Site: brandenburg
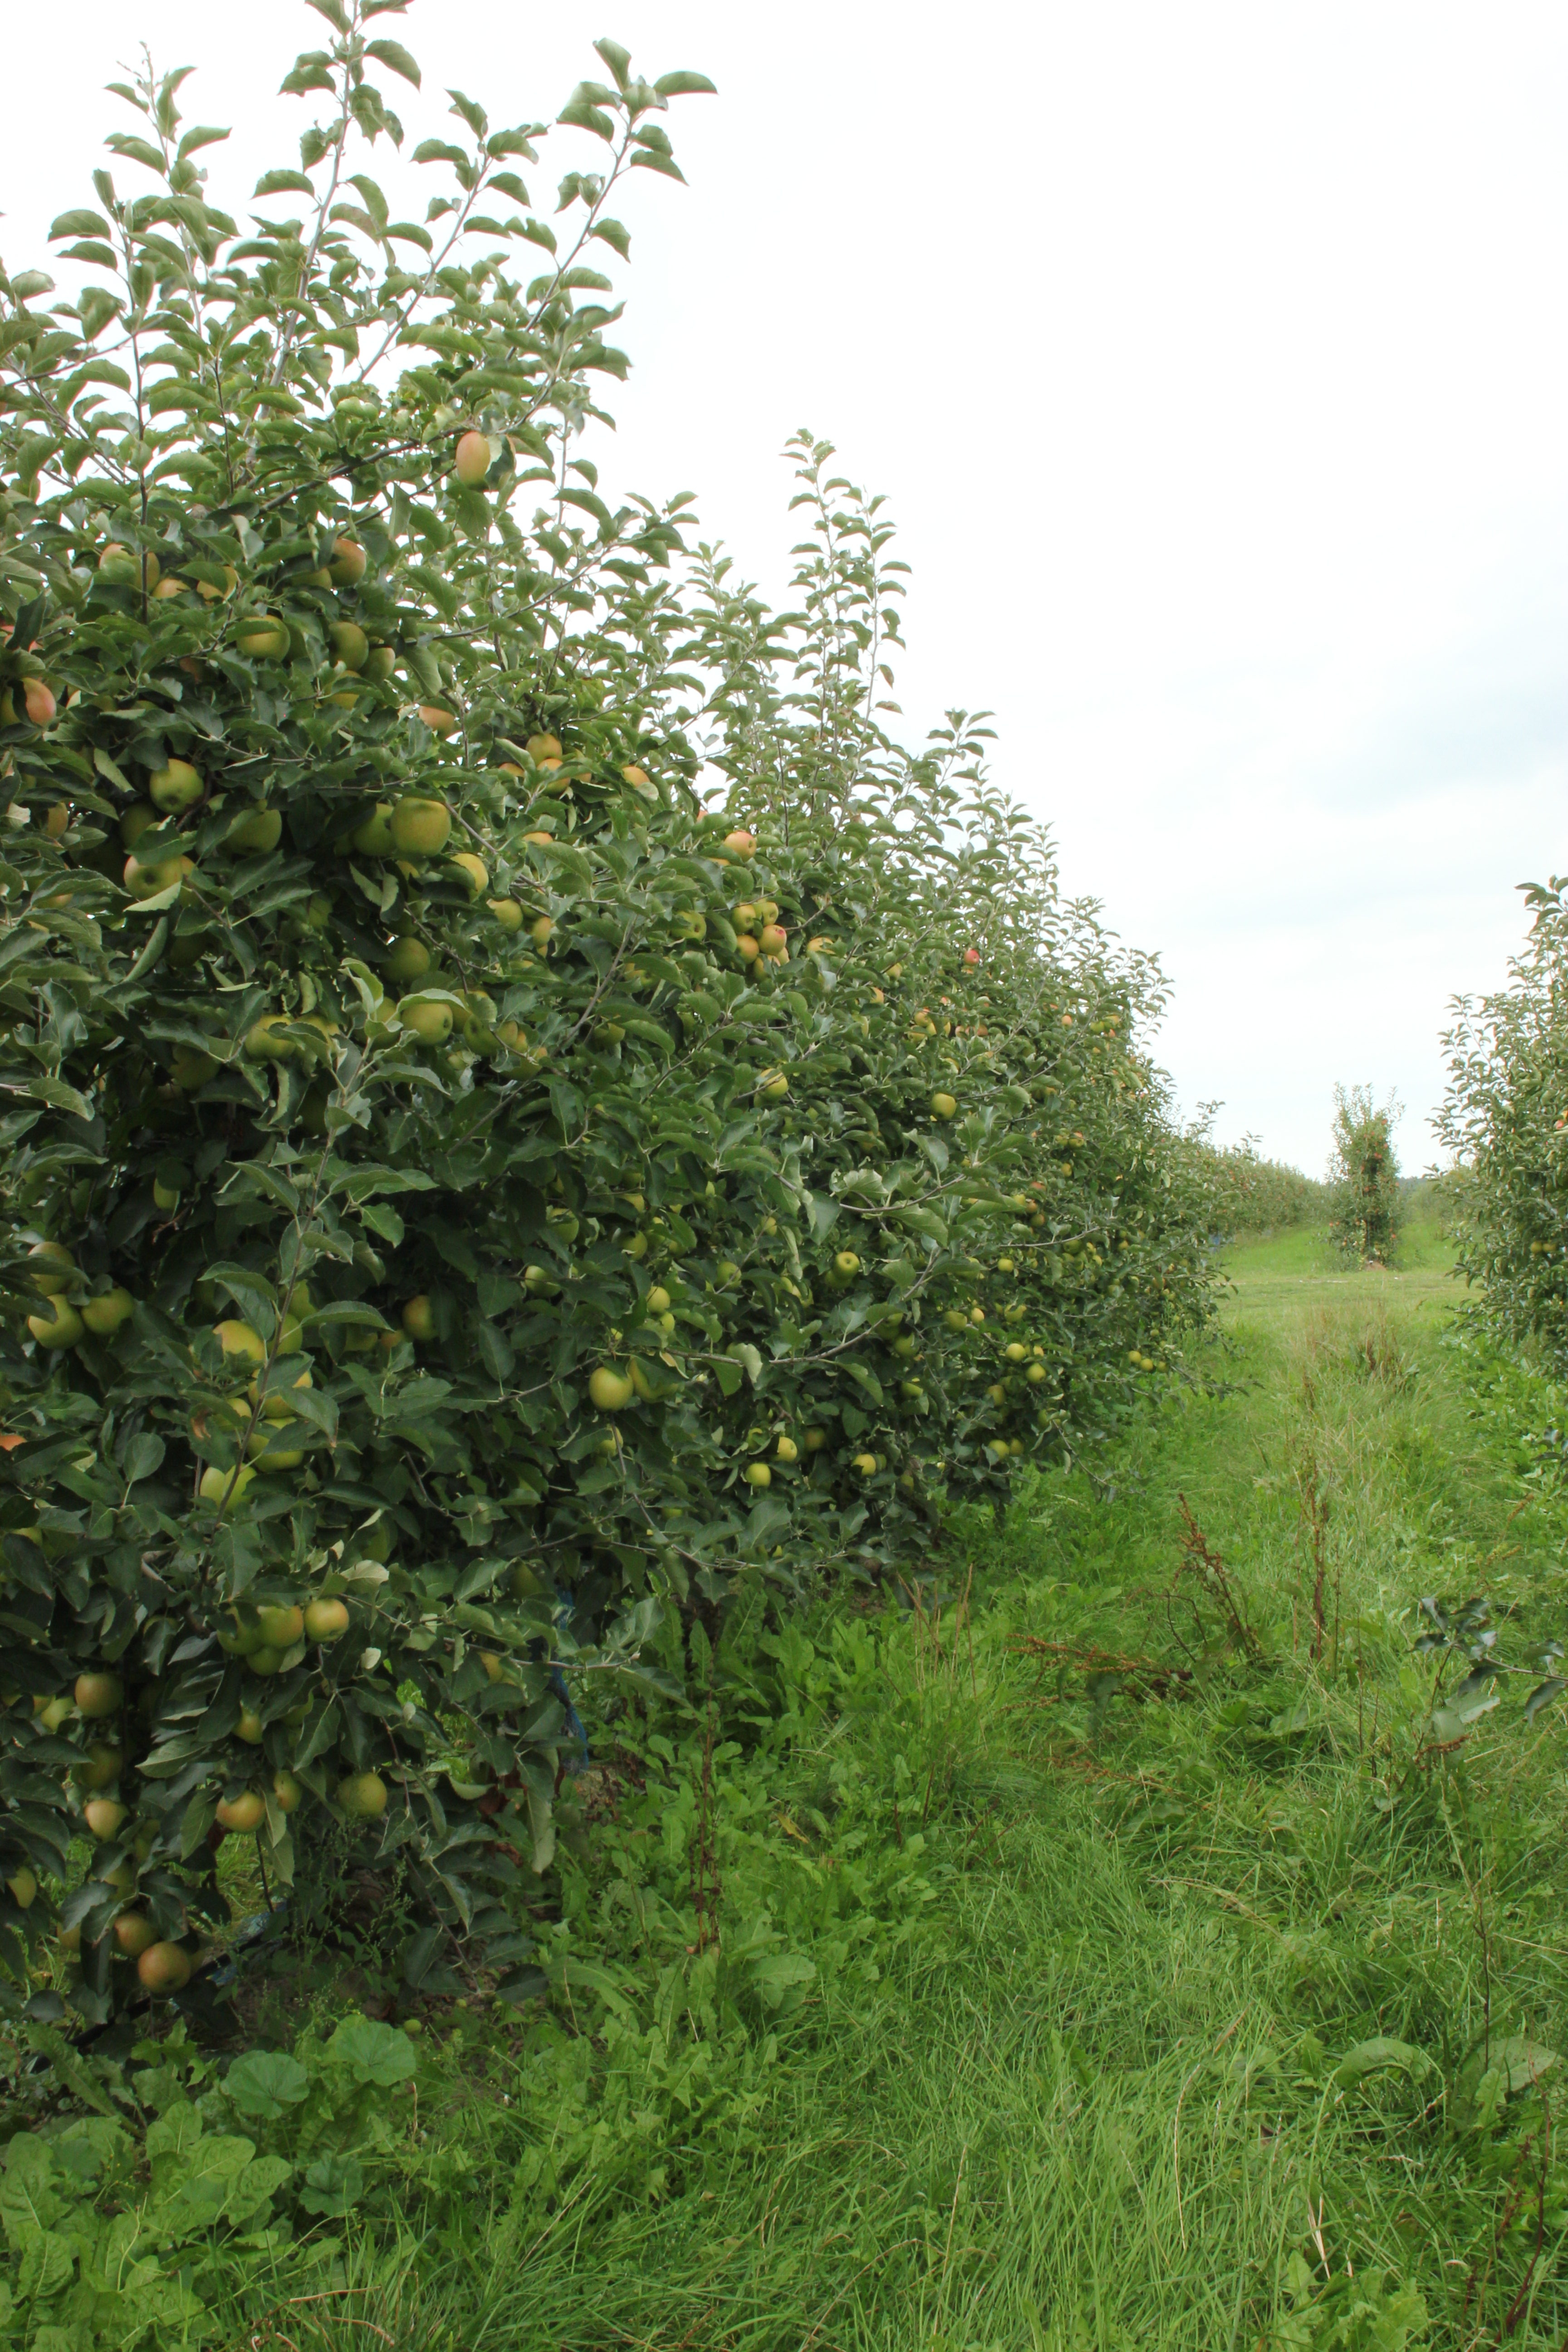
Growth stage (BBCH 87): Maturity of fruit and seed